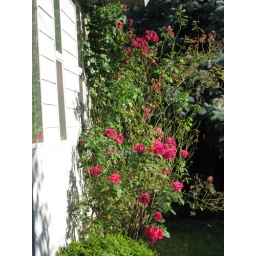
rose trees wrap around the house